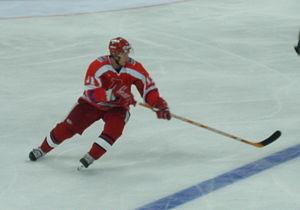
Aleksandr Saïdguereïevitch Galimov – en russe : Александр Саидгереевич Галимов — est un joueur professionnel russe de hockey sur glace. Il est d'origine tatare. Il évolue toute sa carrière au poste d'attaquant dans son club formateur du Lokomotiv Iaroslavl. Il dispute sept saisons en élite nationale et compte neuf sélections avec l'équipe de Russie.
Guennadi Stanislavovitch Tchourilov - en russe : Геннадий Станиславович Чурилов et en anglais : Gennadi Churilov est un joueur professionnel russe de hockey sur glace. Il évolue au poste de centre. Élève du Metallourg Magnitogorsk, il dispute six saisons en élite nationale avec le Lokomotiv Iaroslavl et compte huit sélections avec l'équipe de Russie.